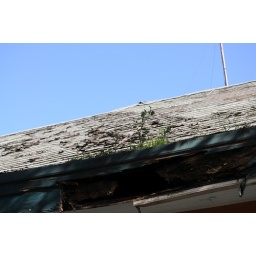
This is the roof of a house selling for 1.7 million dollars in downtown Mountain View.